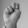
ASL letter: N